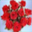
Label: rose